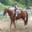
Label: horse